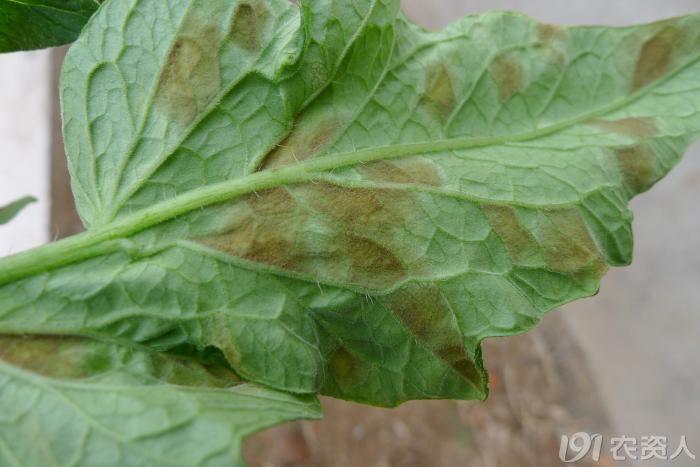
Plant: Tomato
Disease: tomato leaf mold